Nora Fries

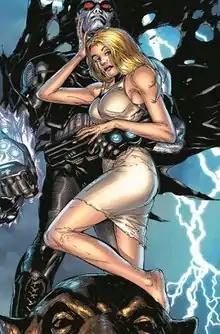
Nora Fries with Mr. Freeze as seen on the cover art of "Detective Comics" #1014 (October 2019).Art by Doug Mahnke.

Nora Fries is a character appearing in American comic books published by DC Entertainment. She was created by Paul Dini and Bruce Timm for "", in which she is depicted as the terminally ill wife of Dr. Victor Fries, who cryogenically freezes her and becomes the supervillain Mr. Freeze to find a cure for her condition. Nora is later adapted into the mainstream comic book canon and revived as a supervillain under the aliases Lazara and Mrs. Freeze.